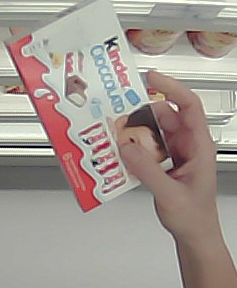
Product: kinder_chocolate